Gyrinus

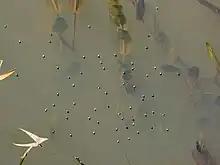
A group of "Gyrinus" sp.

Gyrinus is a genus of small aquatic whirligig beetles in the family Gyrinidae native to the Palearctic (including Europe), the Near East, the Nearctic, North Africa, Asia and Australia.